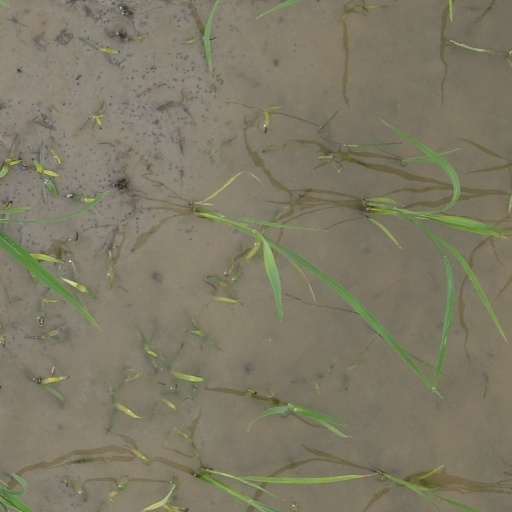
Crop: rice